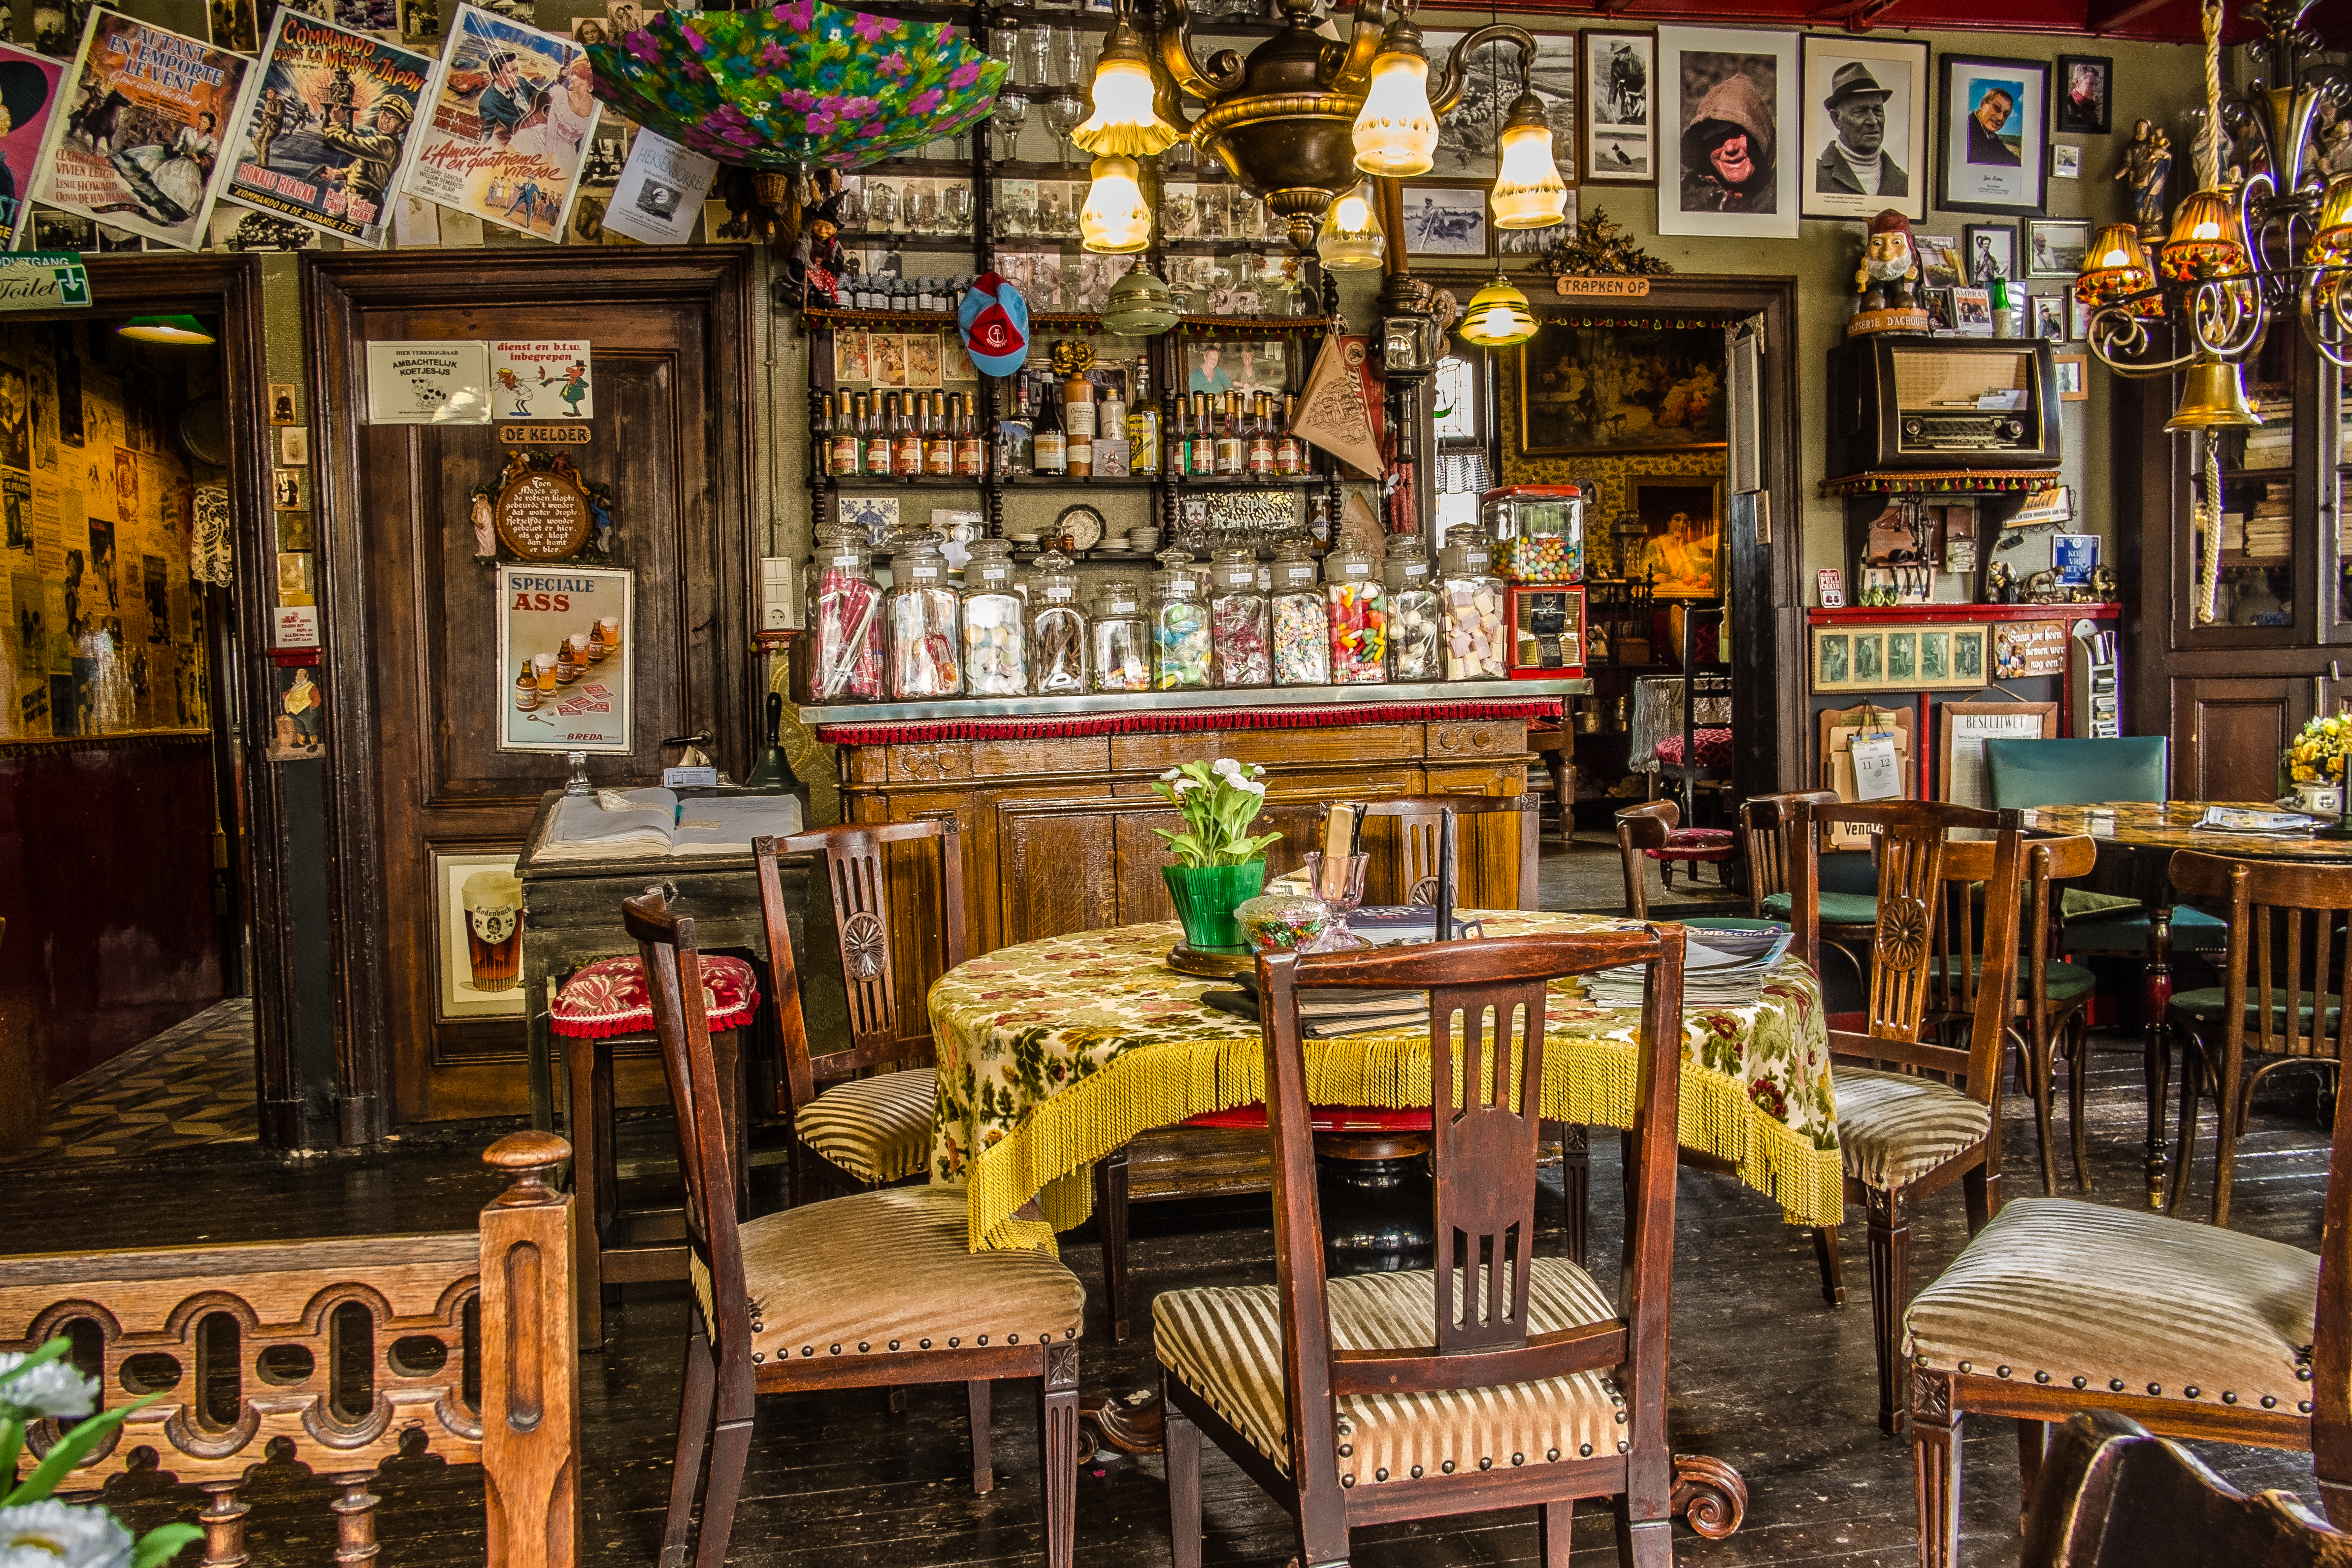
cafe, building, restaurant, bar, stall, pub, tavern, willyverhulst